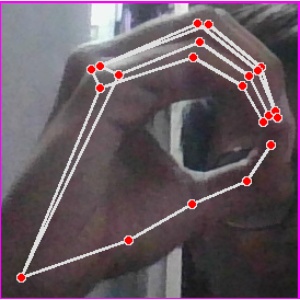
अक्षर: ठ